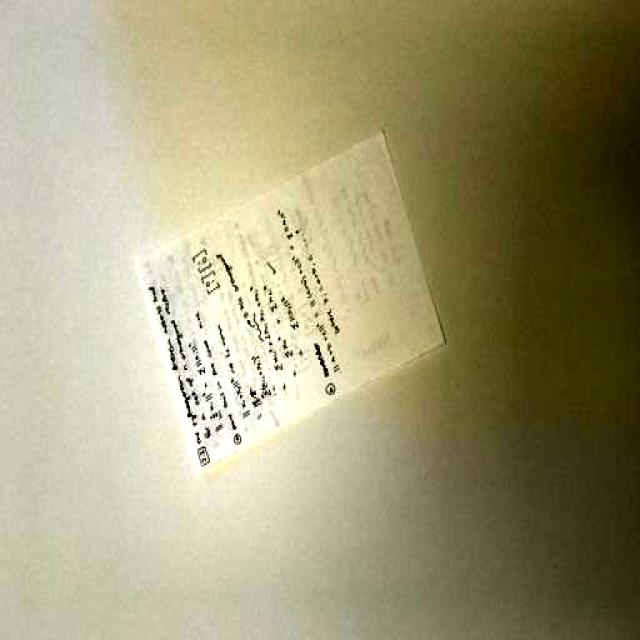
Label: Paper